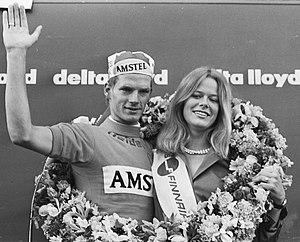
Leo van Vliet lors de sa victoire à l'Olympia's Tour 1976.
Leo van Vliet est un coureur cycliste néerlandais, né le 15 novembre 1955 à Honselersdijk.